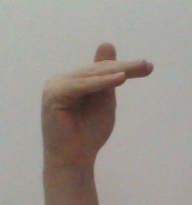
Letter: khaa